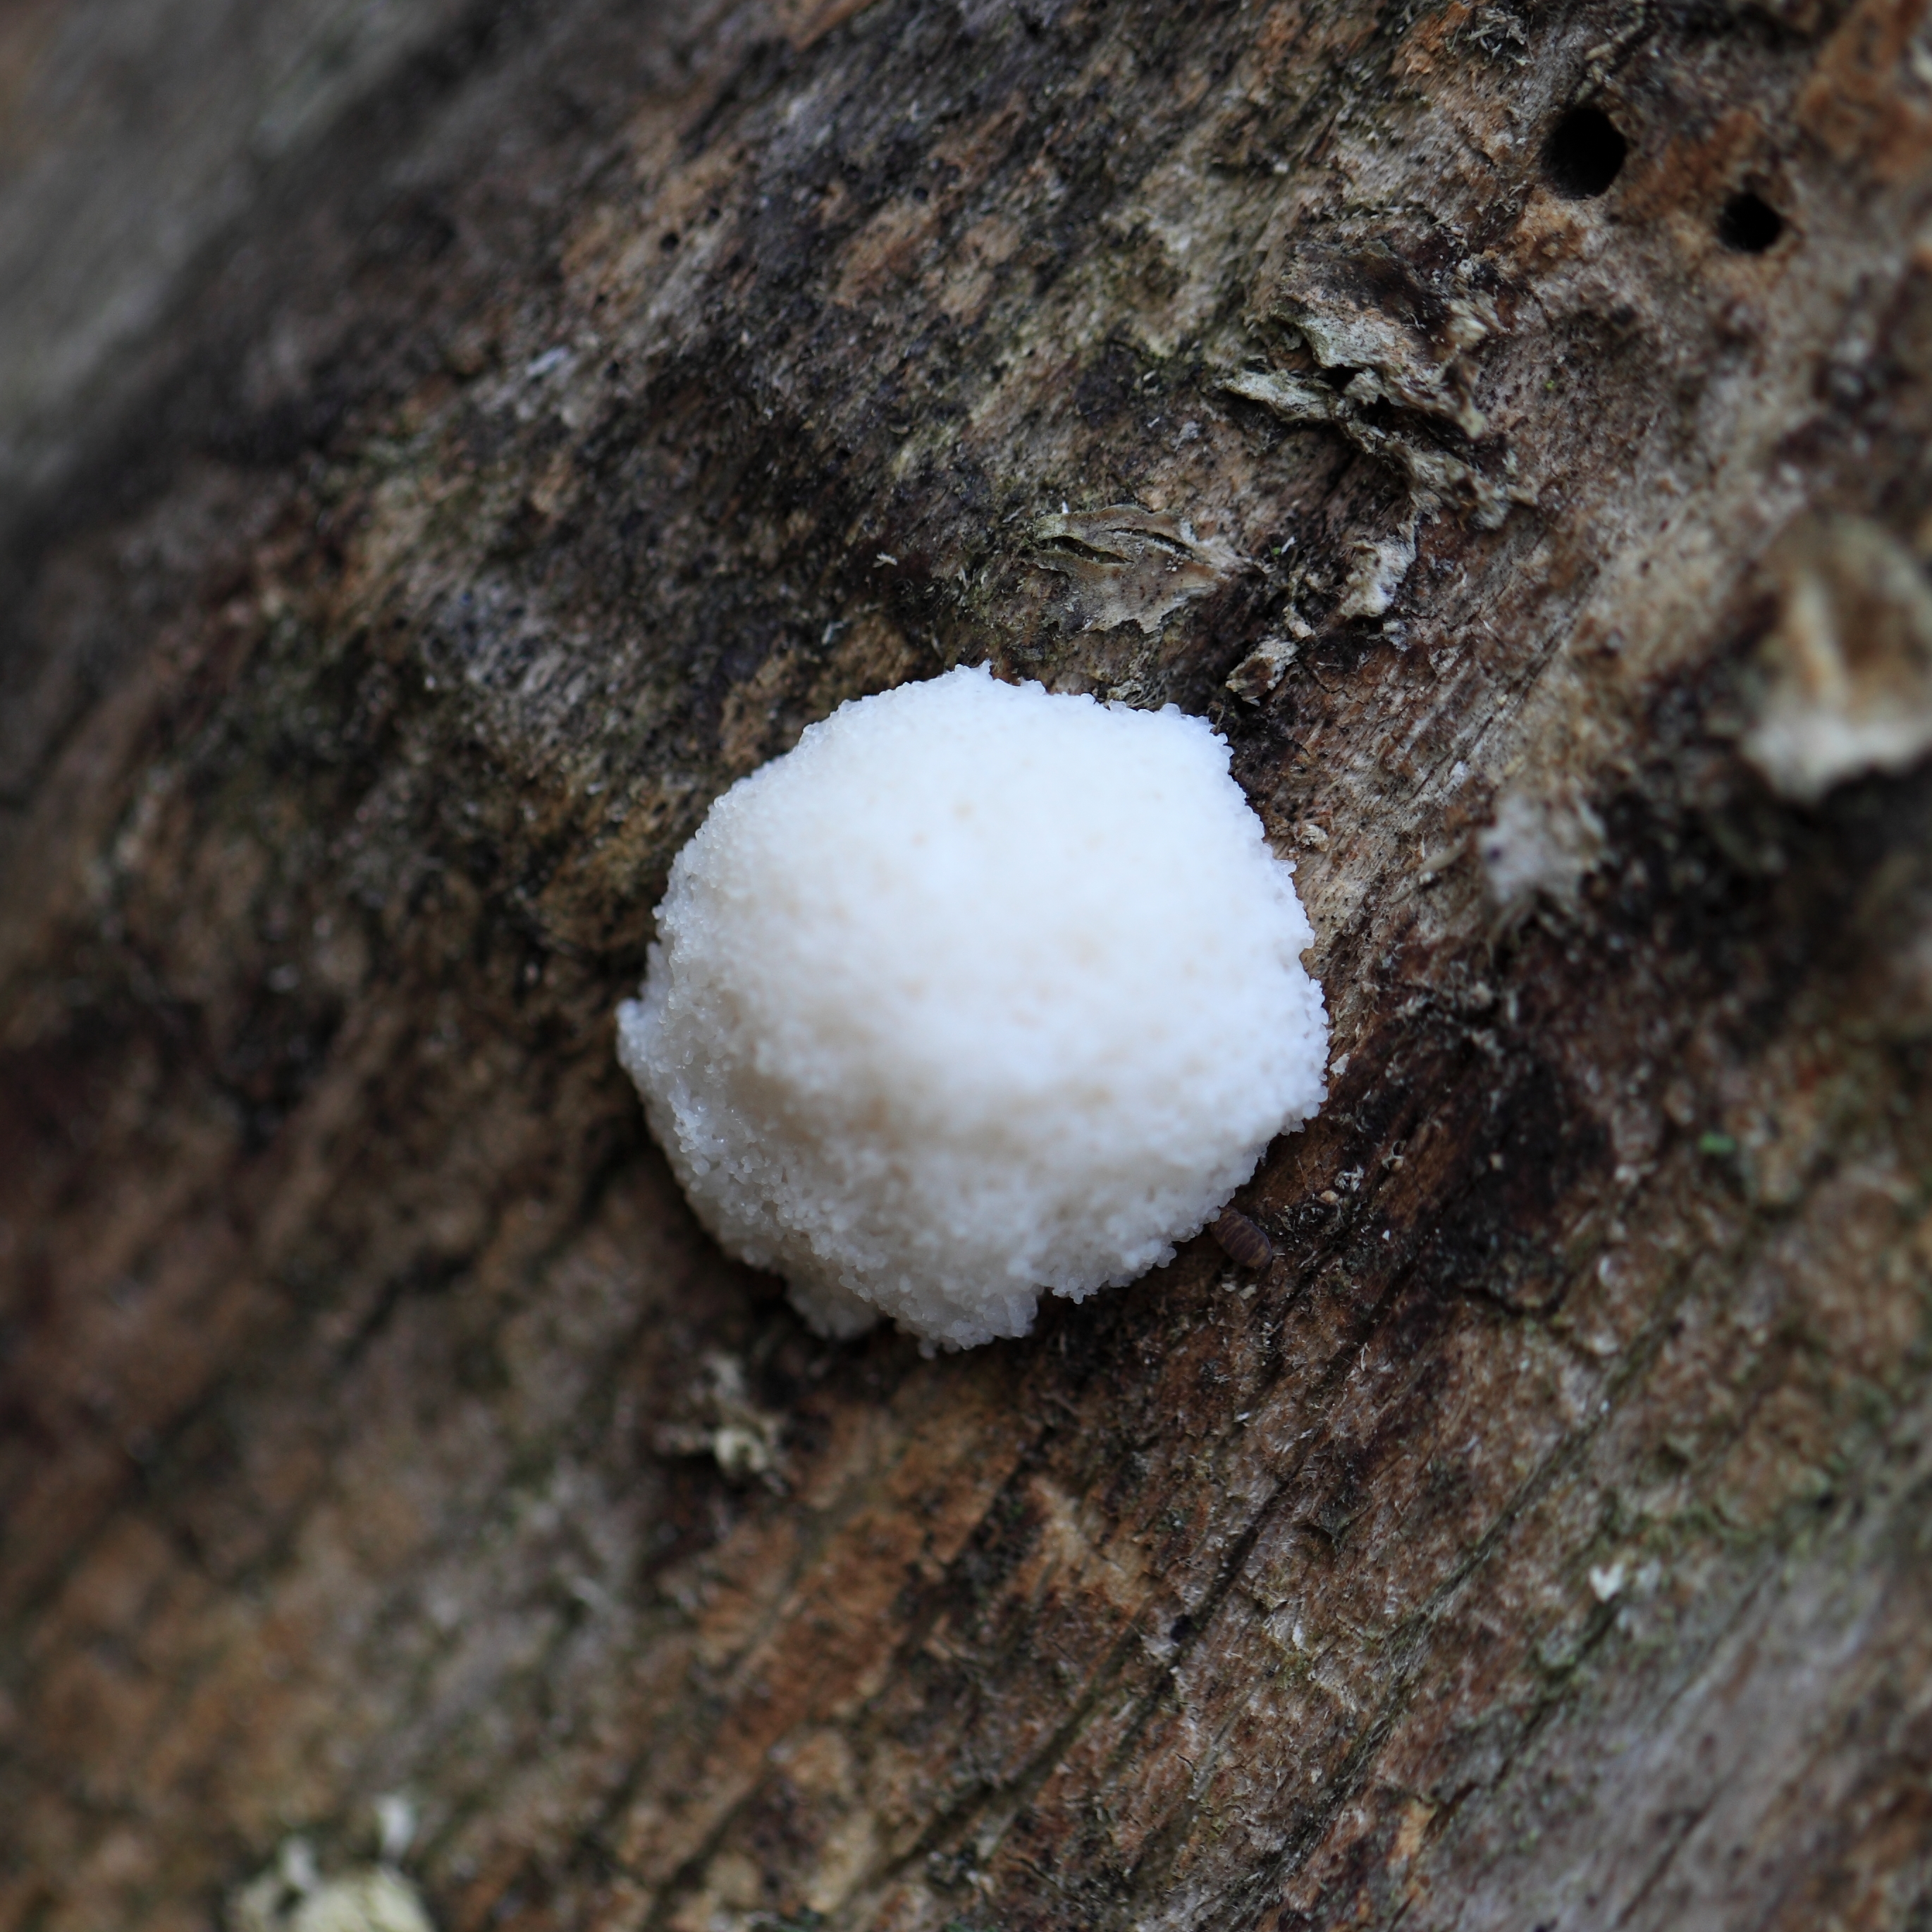
tree, nature, leaf, high, soil, mushroom, fauna, close up, fungus, fungi, tochigi, 5d, hires, markii, hi, res, resolution, nikkoh, macro photography, medicinal mushroom, agaricomycetes